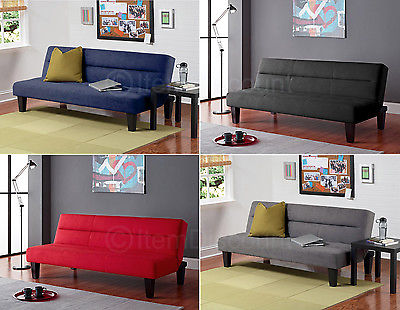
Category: sofa